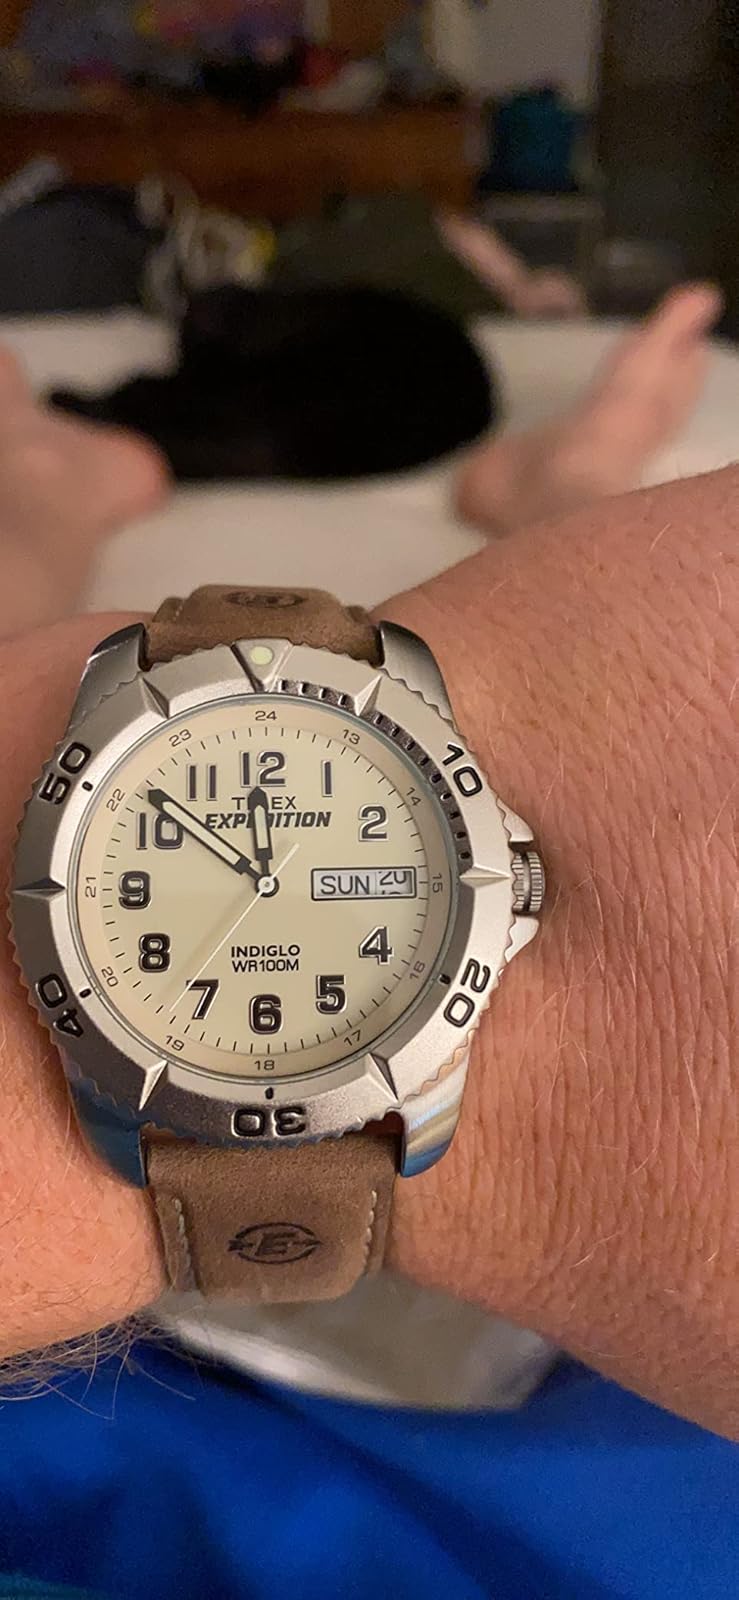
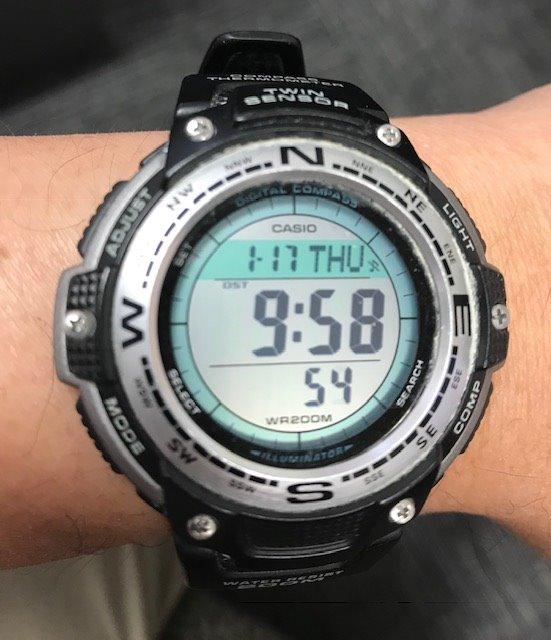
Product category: accessories_watch
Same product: no